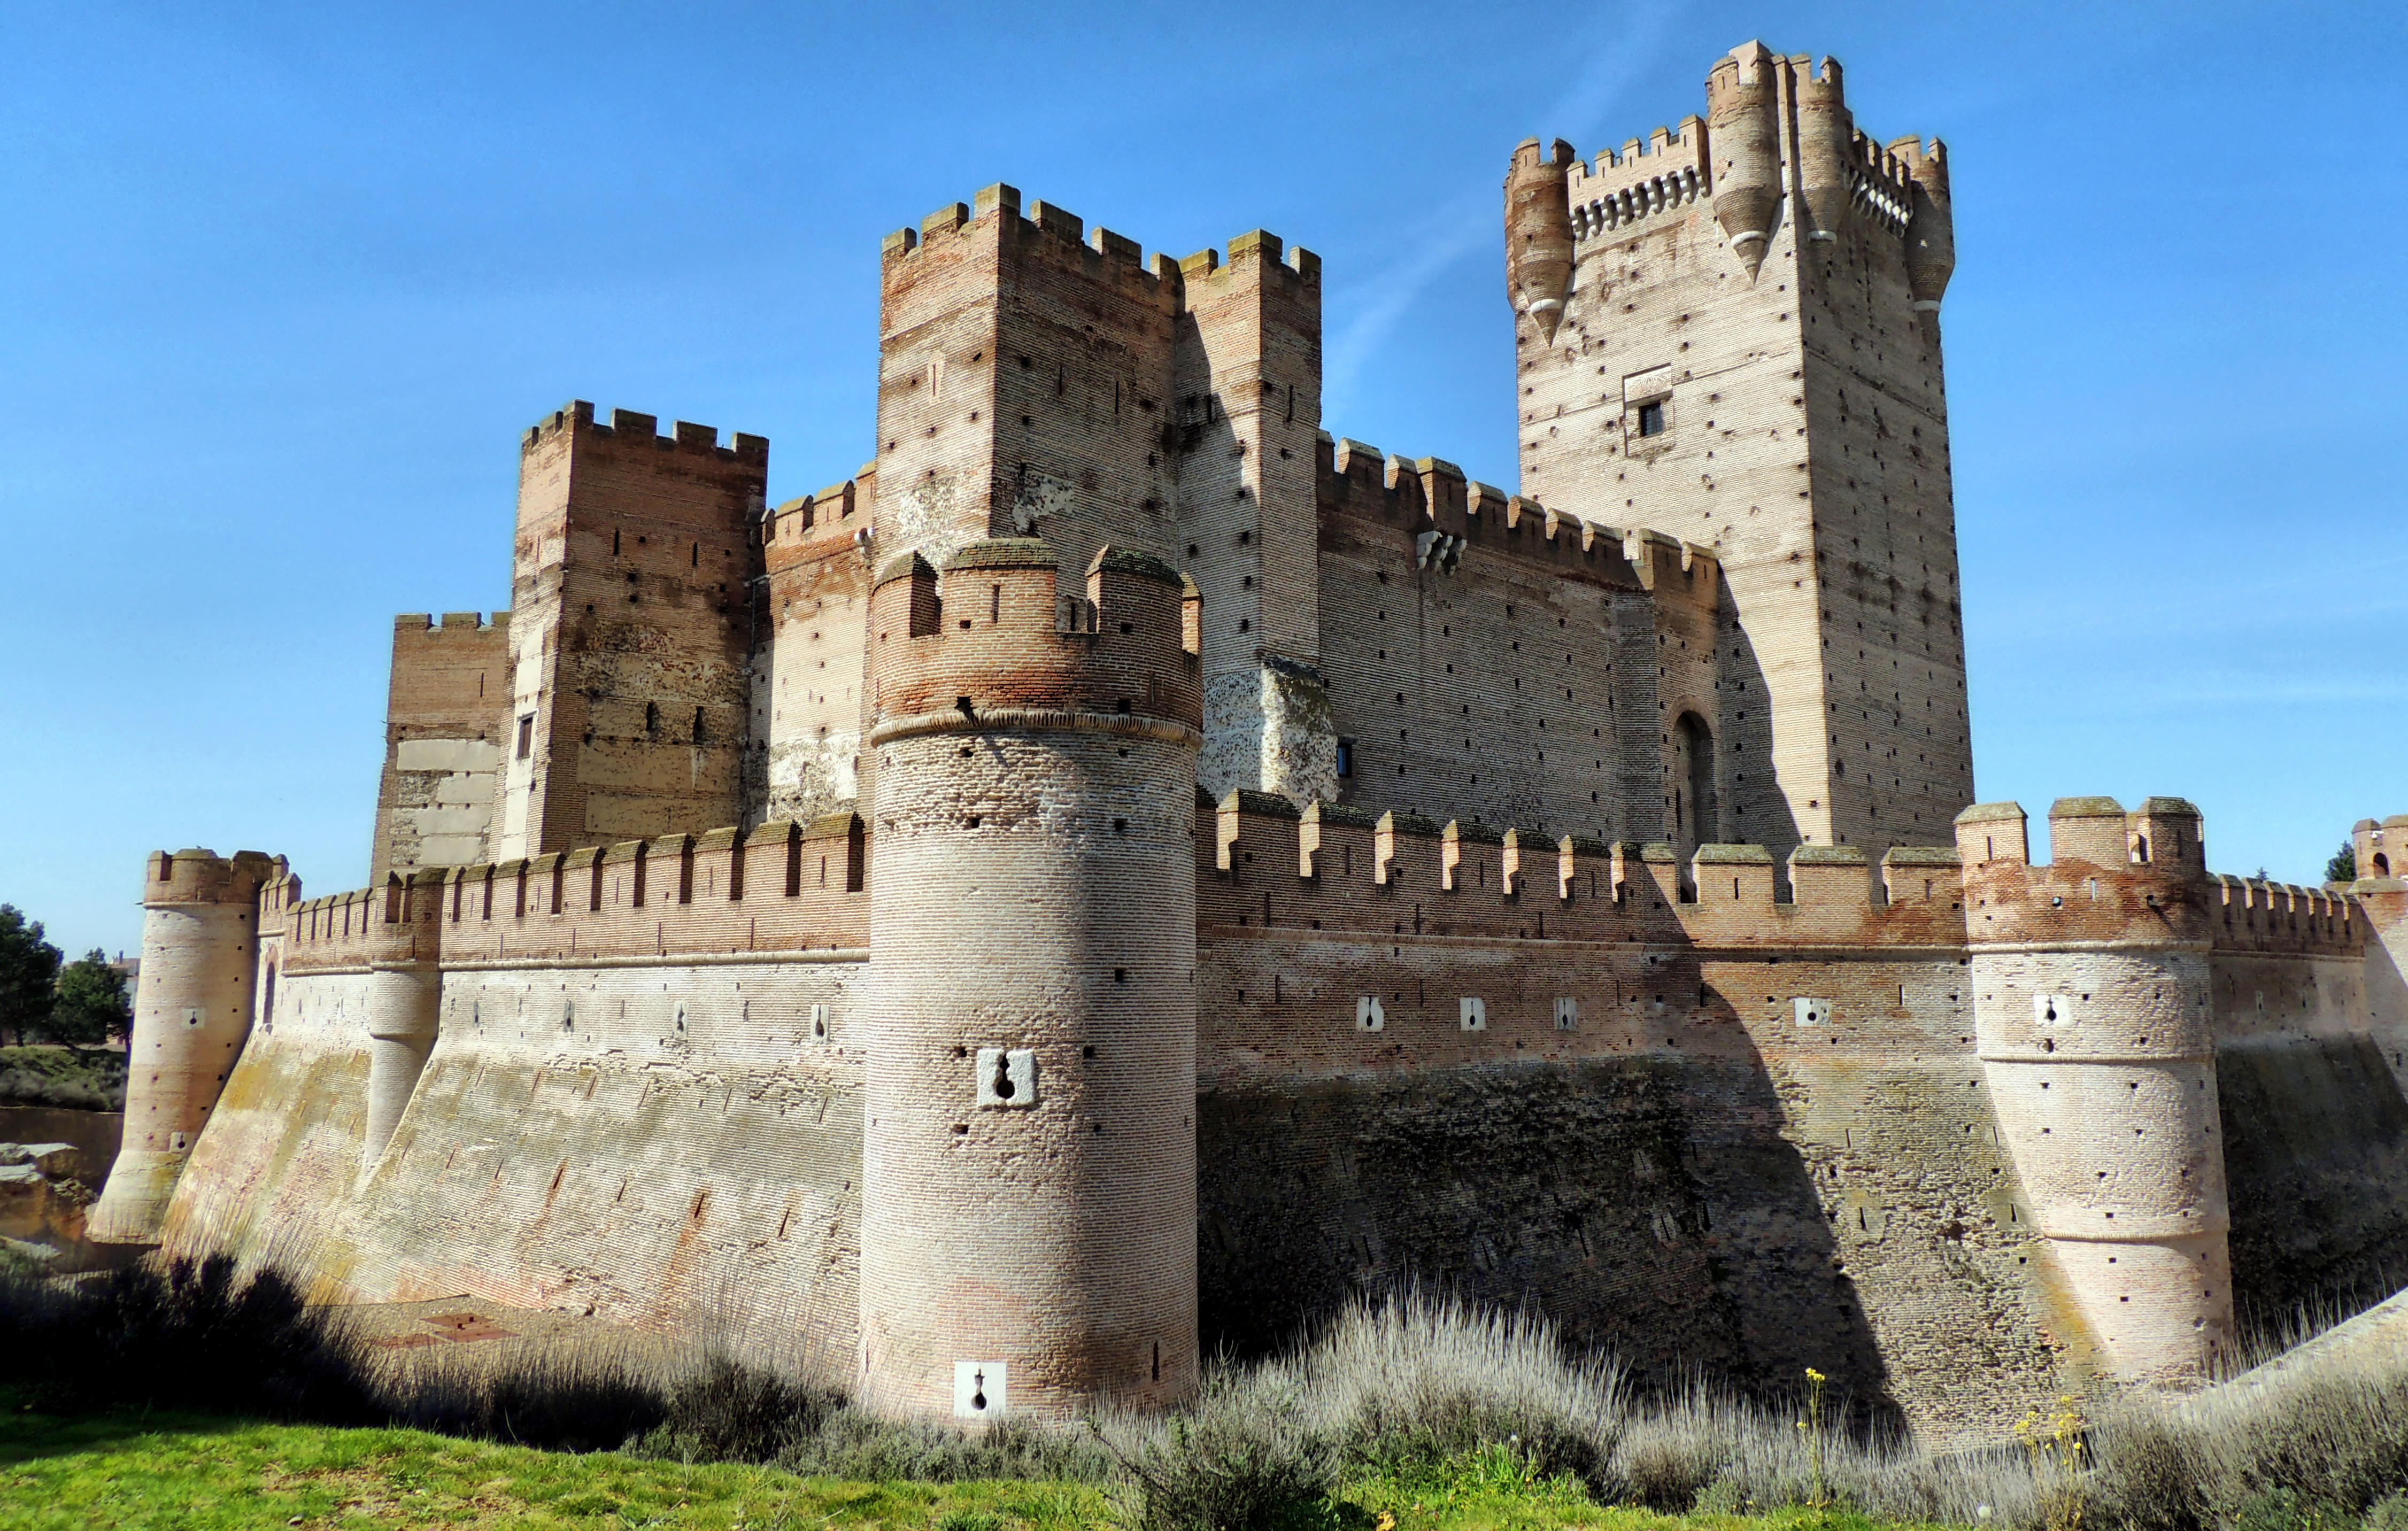
building, chateau, palace, castle, fortification, medieval, ruins, arquitectura, castillo, castilla, fortaleza, valladolid, middle ages, moat, castelo, defensa, castillaleon, historic site, ancient history, water castle